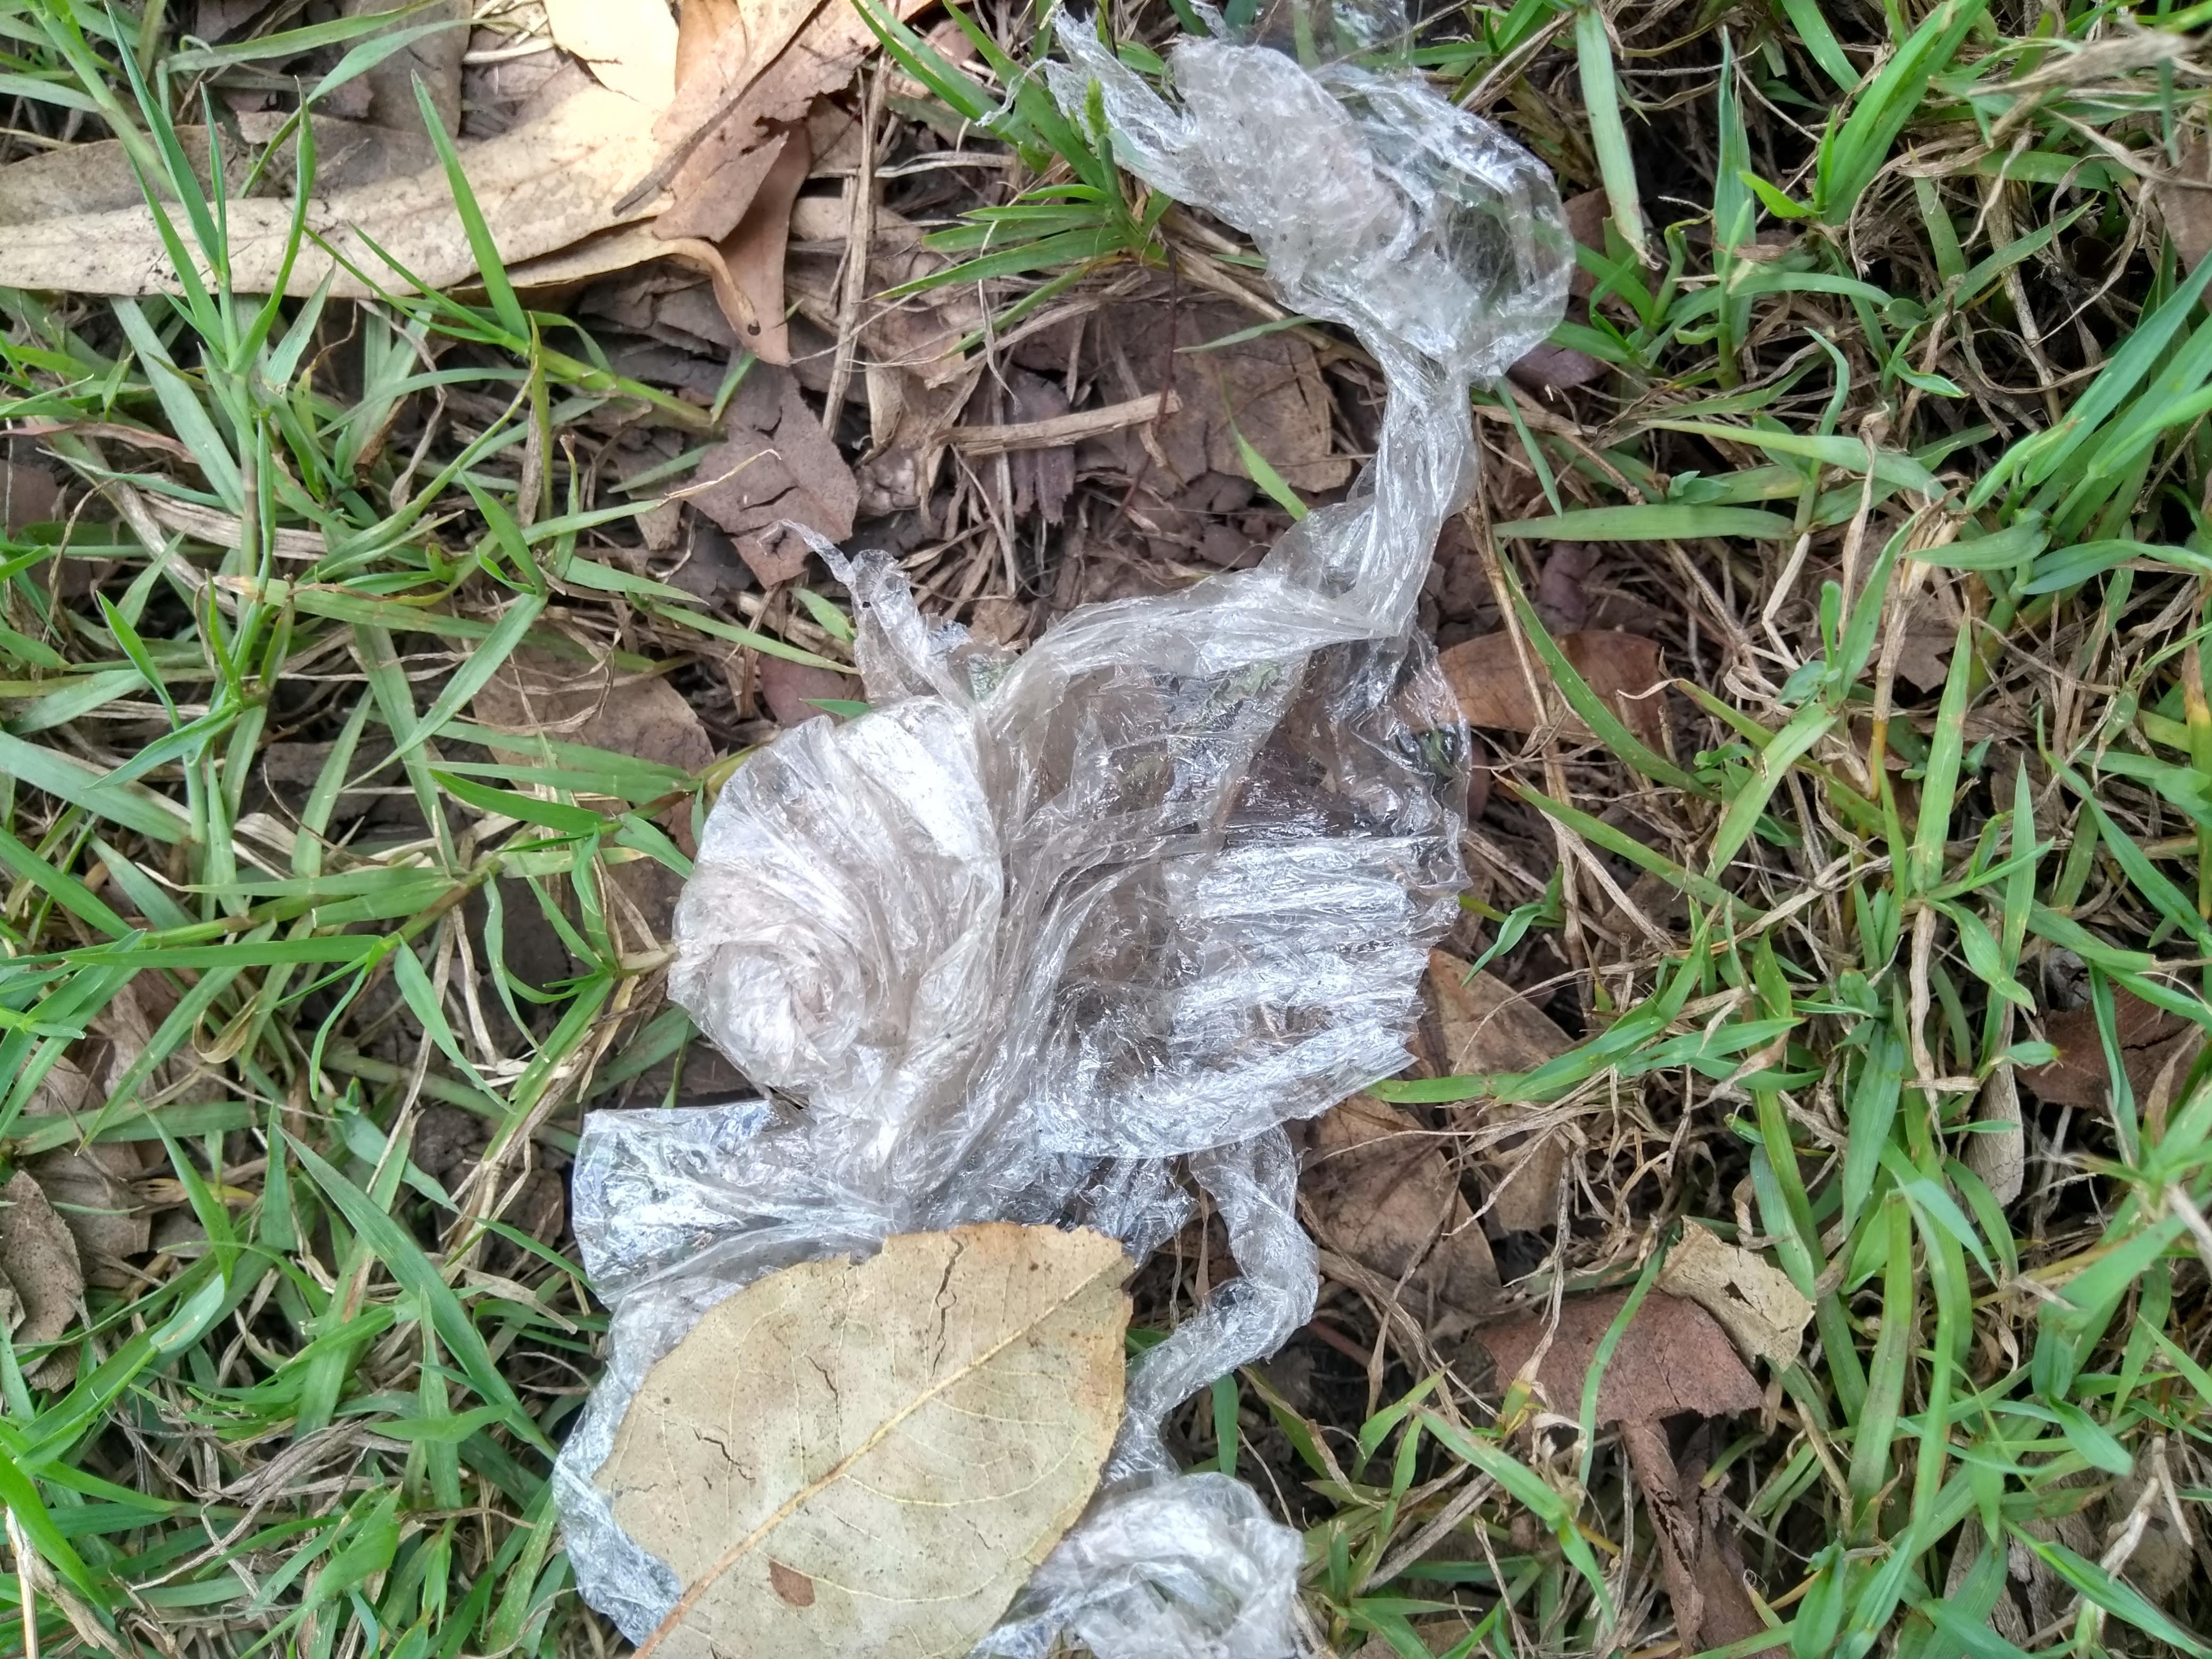
Object: Plastic film (Plastic bag & wrapper)